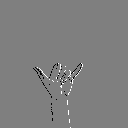
ASL letter: y